Effects of climate change on mental health

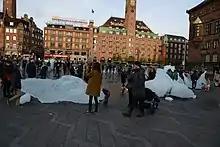
Twelve large blocks of ice cast off from the Greenland ice sheet are harvested from a fjord outside Nuuk and presented in a clock formation in Copenhagen in 2014. The work raises awareness of climate change by providing a direct and tangible experience of the reality of melting arctic ice.

The effects of climate change on mental health and wellbeing are being documented as the consequences of climate change become more tangible and impactful. This is especially the case for vulnerable populations and those with pre-existing serious mental illness. There are three broad pathways by which these effects can take place: directly, indirectly or via awareness. The direct pathway includes stress-related conditions caused by exposure to extreme weather events. These include post-traumatic stress disorder (PTSD). Scientific studies have linked mental health to several climate-related exposures. These include heat, humidity, rainfall, drought, wildfires and floods. The indirect pathway can be disruption to economic and social activities. An example is when an area of farmland is less able to produce food. The third pathway can be of mere awareness of the climate change threat, even by individuals who are not otherwise affected by it. This especially manifests in the form of anxiety over the quality of life for future generations.